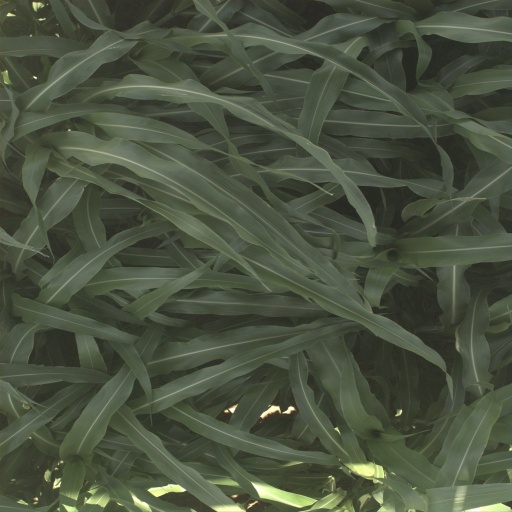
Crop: sorghum